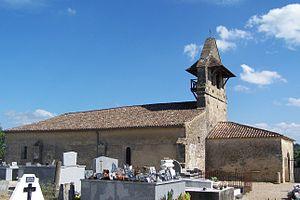
Église Saint-Pierre de Camiran (Gironde, France)
Camiran est une commune du Sud-Ouest de la France, située dans le département de la Gironde en région Nouvelle-Aquitaine.
L'église Saint-Pierre est une église catholique située à Camiran, en France.
Cet article recense les monuments historiques français classés en 1907.